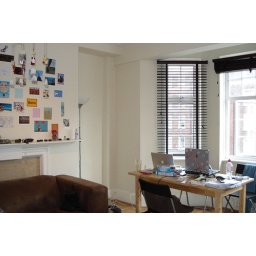
our desk by the window